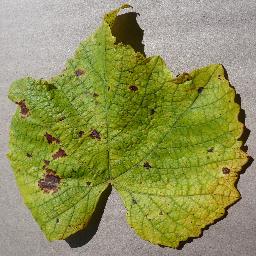
Label: Grape___Leaf_blight_(Isariopsis_Leaf_Spot)